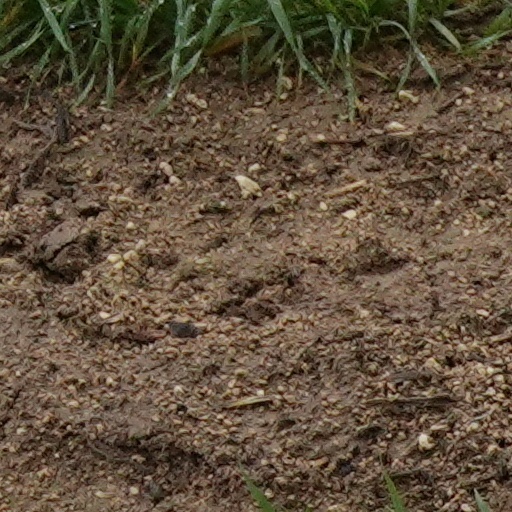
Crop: wheat